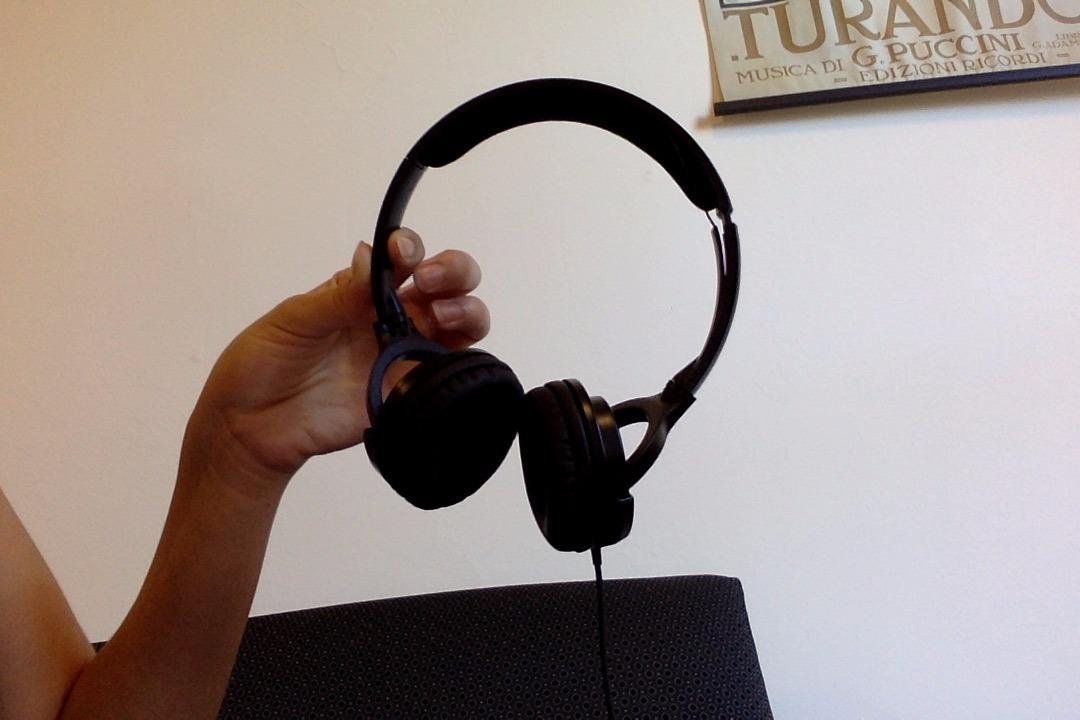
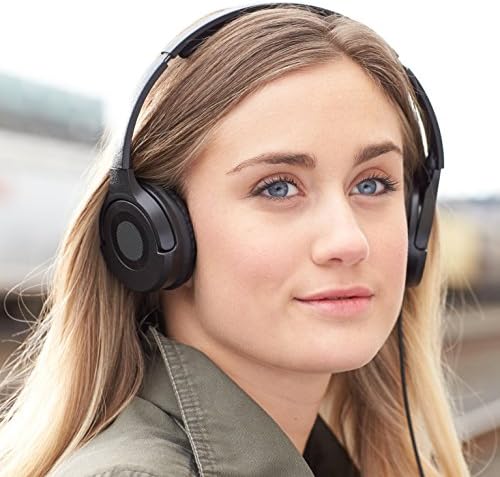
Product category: headphones
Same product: yes